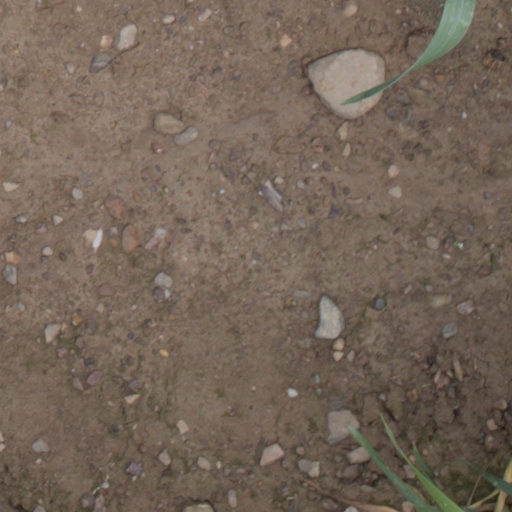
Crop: wheat